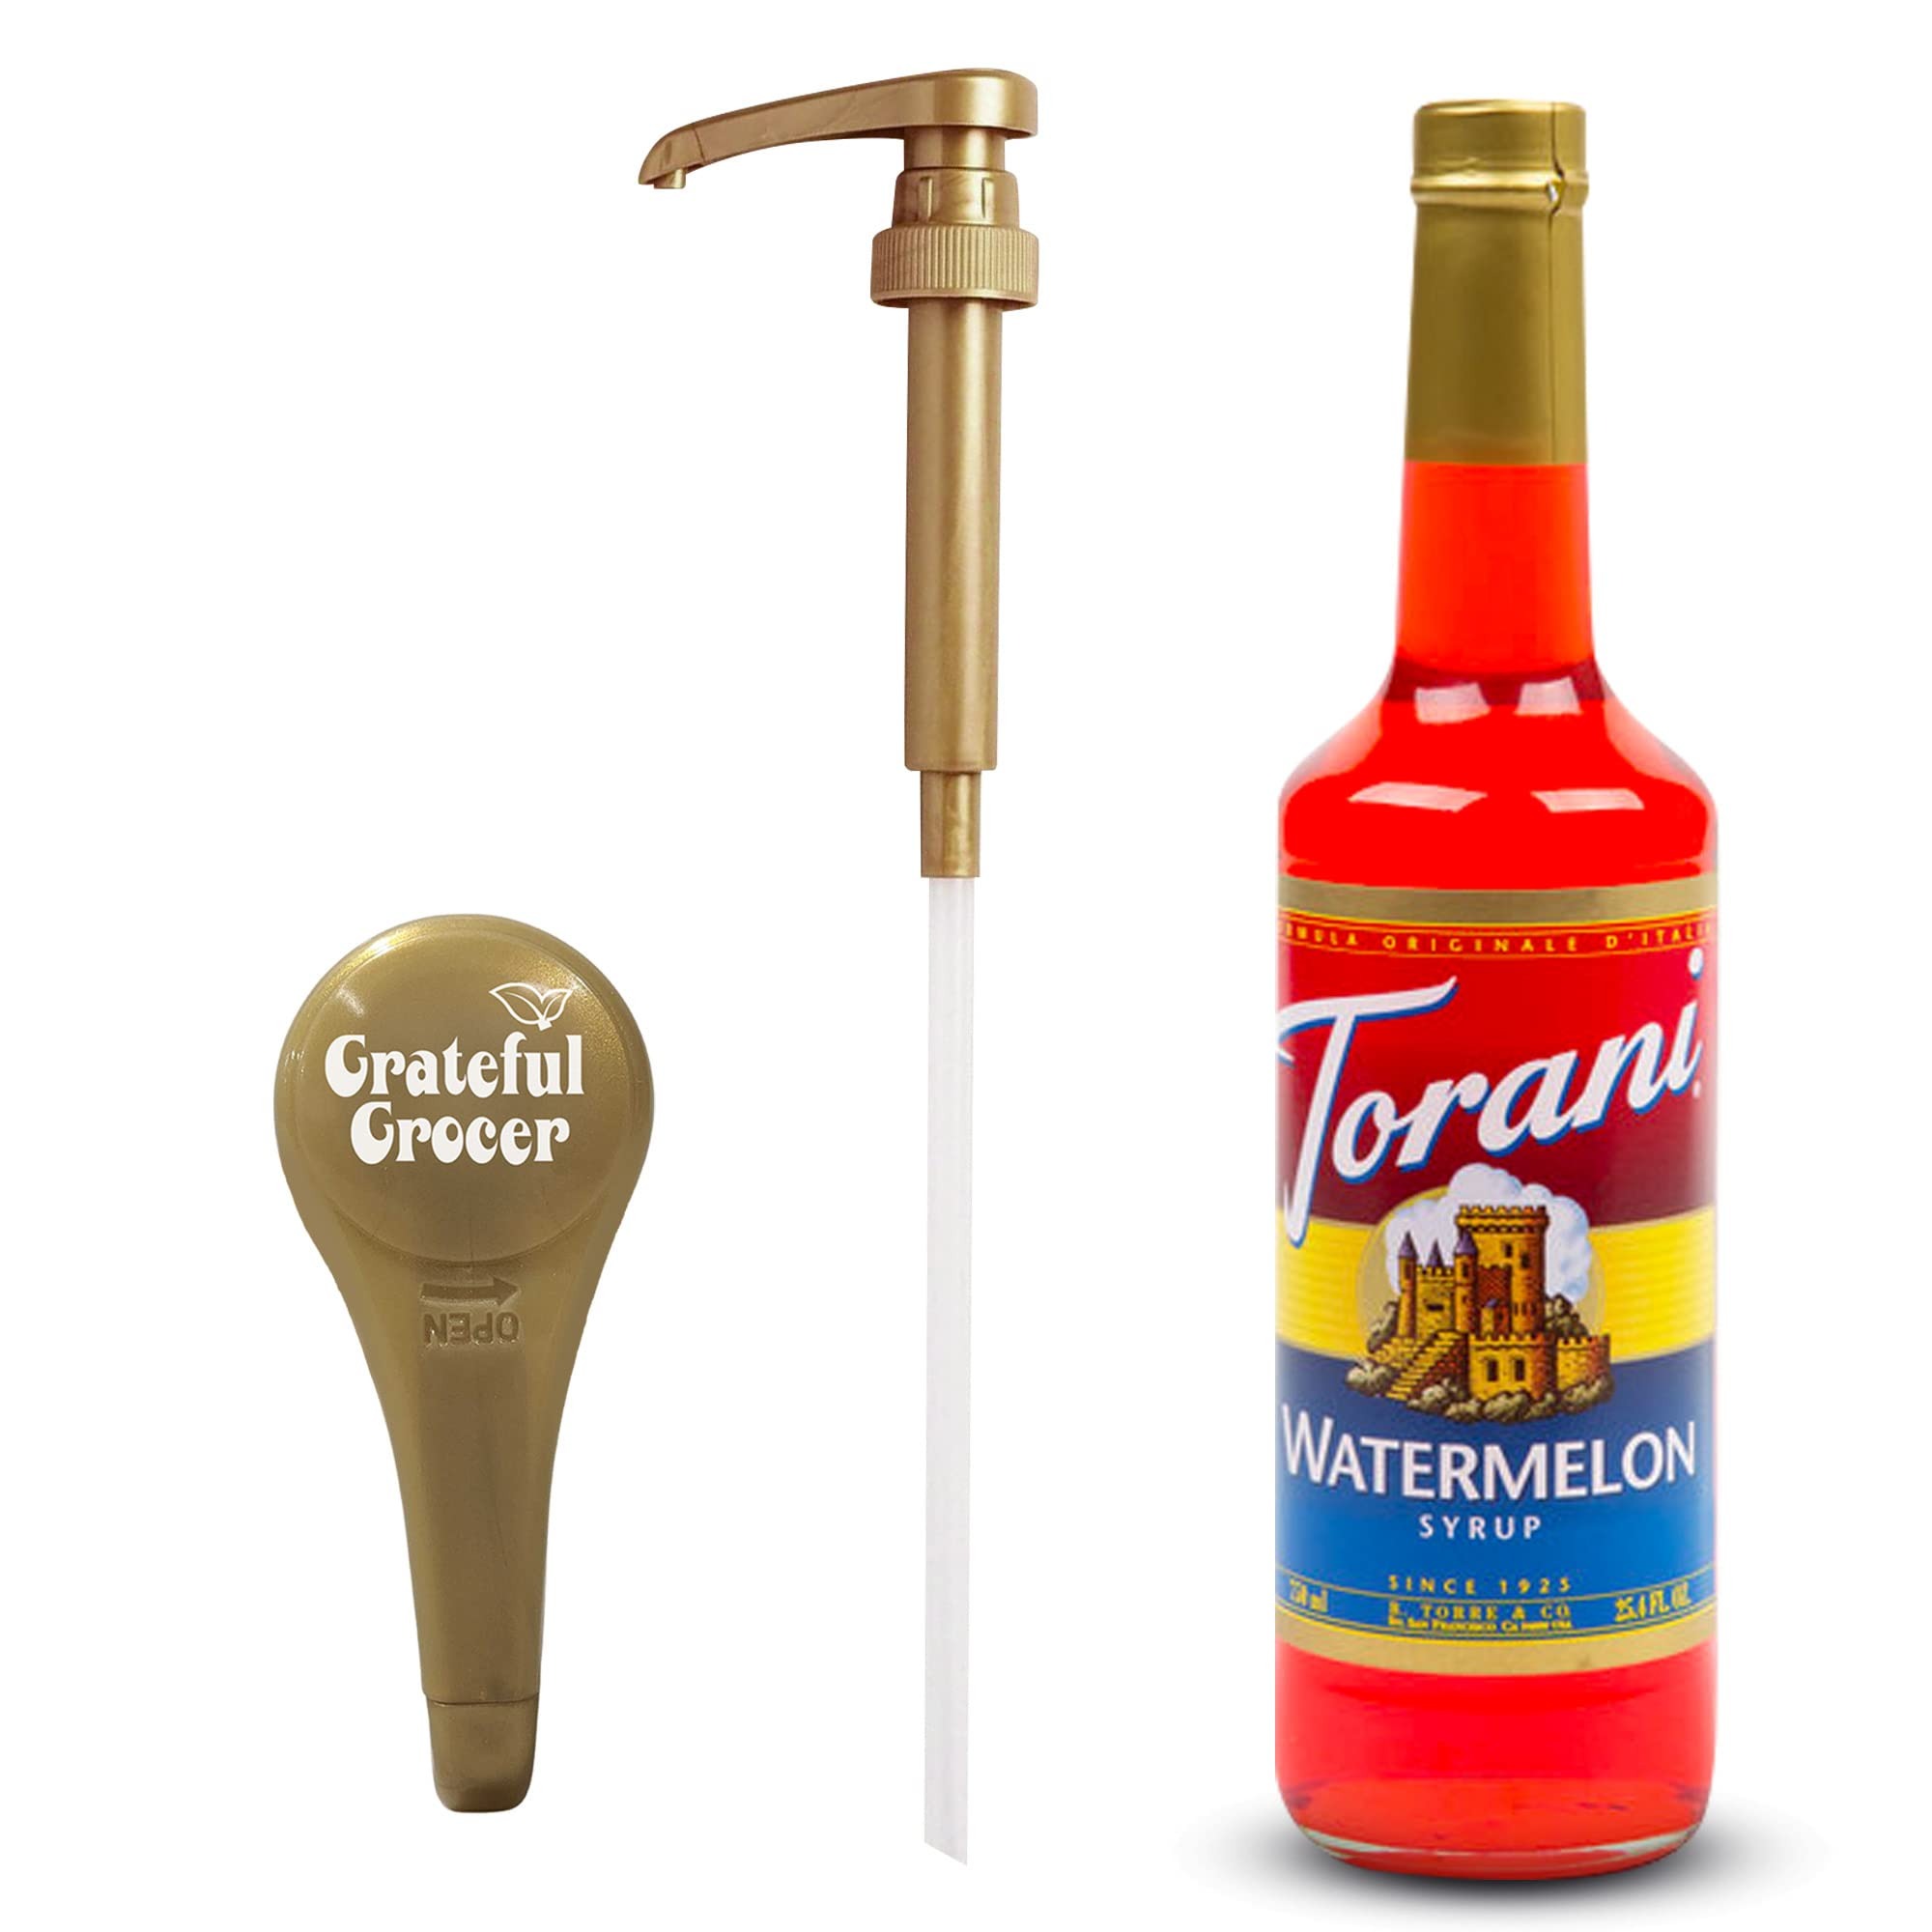
Item Name: Watermelon Syrup for Coffee With 25.4Oz Bottle Grateful Grocer Gold Pump Coffee Syrup Dispenser
Value: 25.4
Unit: Fl Oz

Price: 19.99